Socialist Party of America

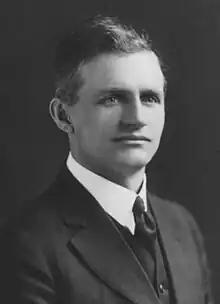
Alfred Wagenknecht, top leader of the 1919 Left Wing Section of the Socialist Party

In June 1919, the Left Wing Section held a conference in New York City to discuss its organizational plans. The group found itself deeply divided, with one section, led by NEC members Alfred Wagenknecht and L. E. Katterfeld and including famed radical journalist John Reed favoring a continued effort to gain control of the SPA at its forthcoming Emergency National Convention in Chicago, to be held at the end of August, while another section, headed by the Russian Socialist Federation of Alexander Stoklitsky and Nicholas Hourwich and the Socialist Party of Michigan seeking to wash its hands of the Socialist Party and immediately move to establish a new Communist Party of America. Eventually, this latter Federation-dominated group was joined by important Left Wingers C. E. Ruthenberg and Louis Fraina, a depletion of Left Wing forces that made the result of the 1919 Socialist Convention a foregone conclusion.